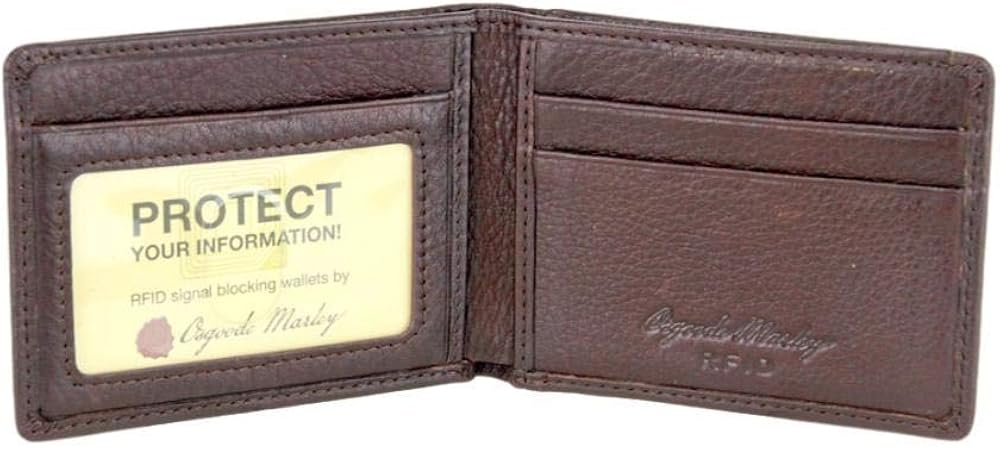
Osgoode Marley RFID Blocking Ultra Mini Mens Leather ID Wallet
Category: AMAZON FASHION
Dimensions: 4" x 3.125" x .25" Cashmere leather Back exterior slip pocket One bill compartment Two card slots Two interior stash pockets ID Window with thumb slide Nylon lining RFID lining protects against identity theft
Features: Nylon lining | Dry Cloth Clean | RFID lining protects against identity theft | One bill compartment | Two card slots | ID Window | Two slip pockets